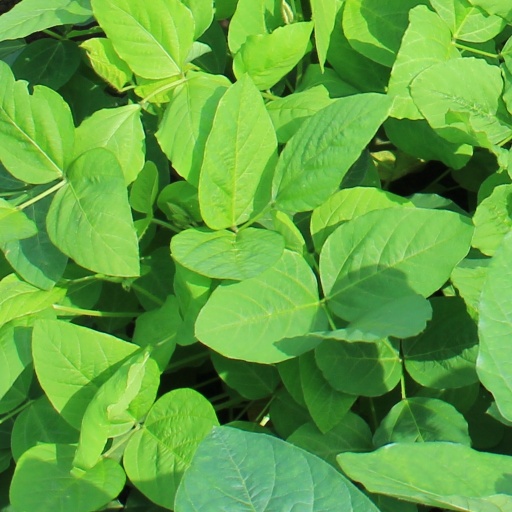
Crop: soybean